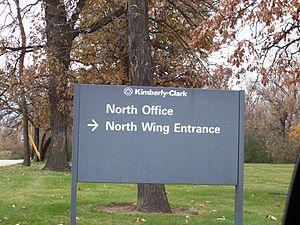
Kimberly-Clark est une entreprise américaine qui produit principalement des produits de consommation destinés à l'hygiène personnelle et aux soins à partir de papier transformé à l'état de base. Les marques commerciales de la société Kimberly-Clark incluent les mouchoirs Kleenex, les produits d'hygiène féminine Kotex, le papier de toilette Cottonelle, les lingettes humides Wypall, les lingettes de nettoyage scientifique KimWipes et les couches jetables Huggies.